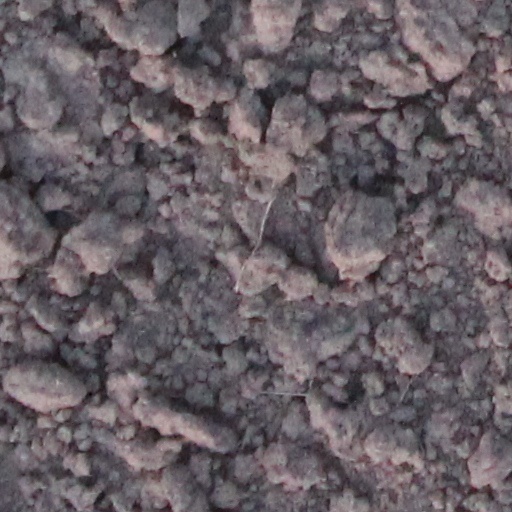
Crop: wheat